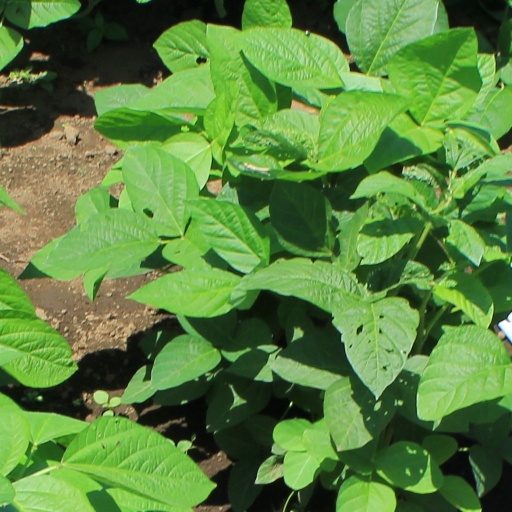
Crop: soybean